Hillsboro, New Mexico

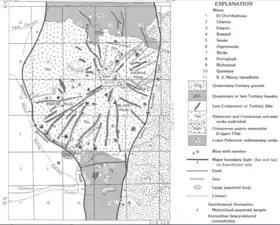
Hillsboro New Mexico geological map showing mine locations.

Hillsboro is an unincorporated community in Sierra County, New Mexico, United States, located in the southwestern part of the state. It was founded in 1877, following the discovery of gold. The community was the county seat of Sierra County from 1884 until 1936, when Hot Springs (now called Truth or Consequences) became the county seat.